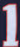
Number: 1